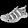
Label: Sandal